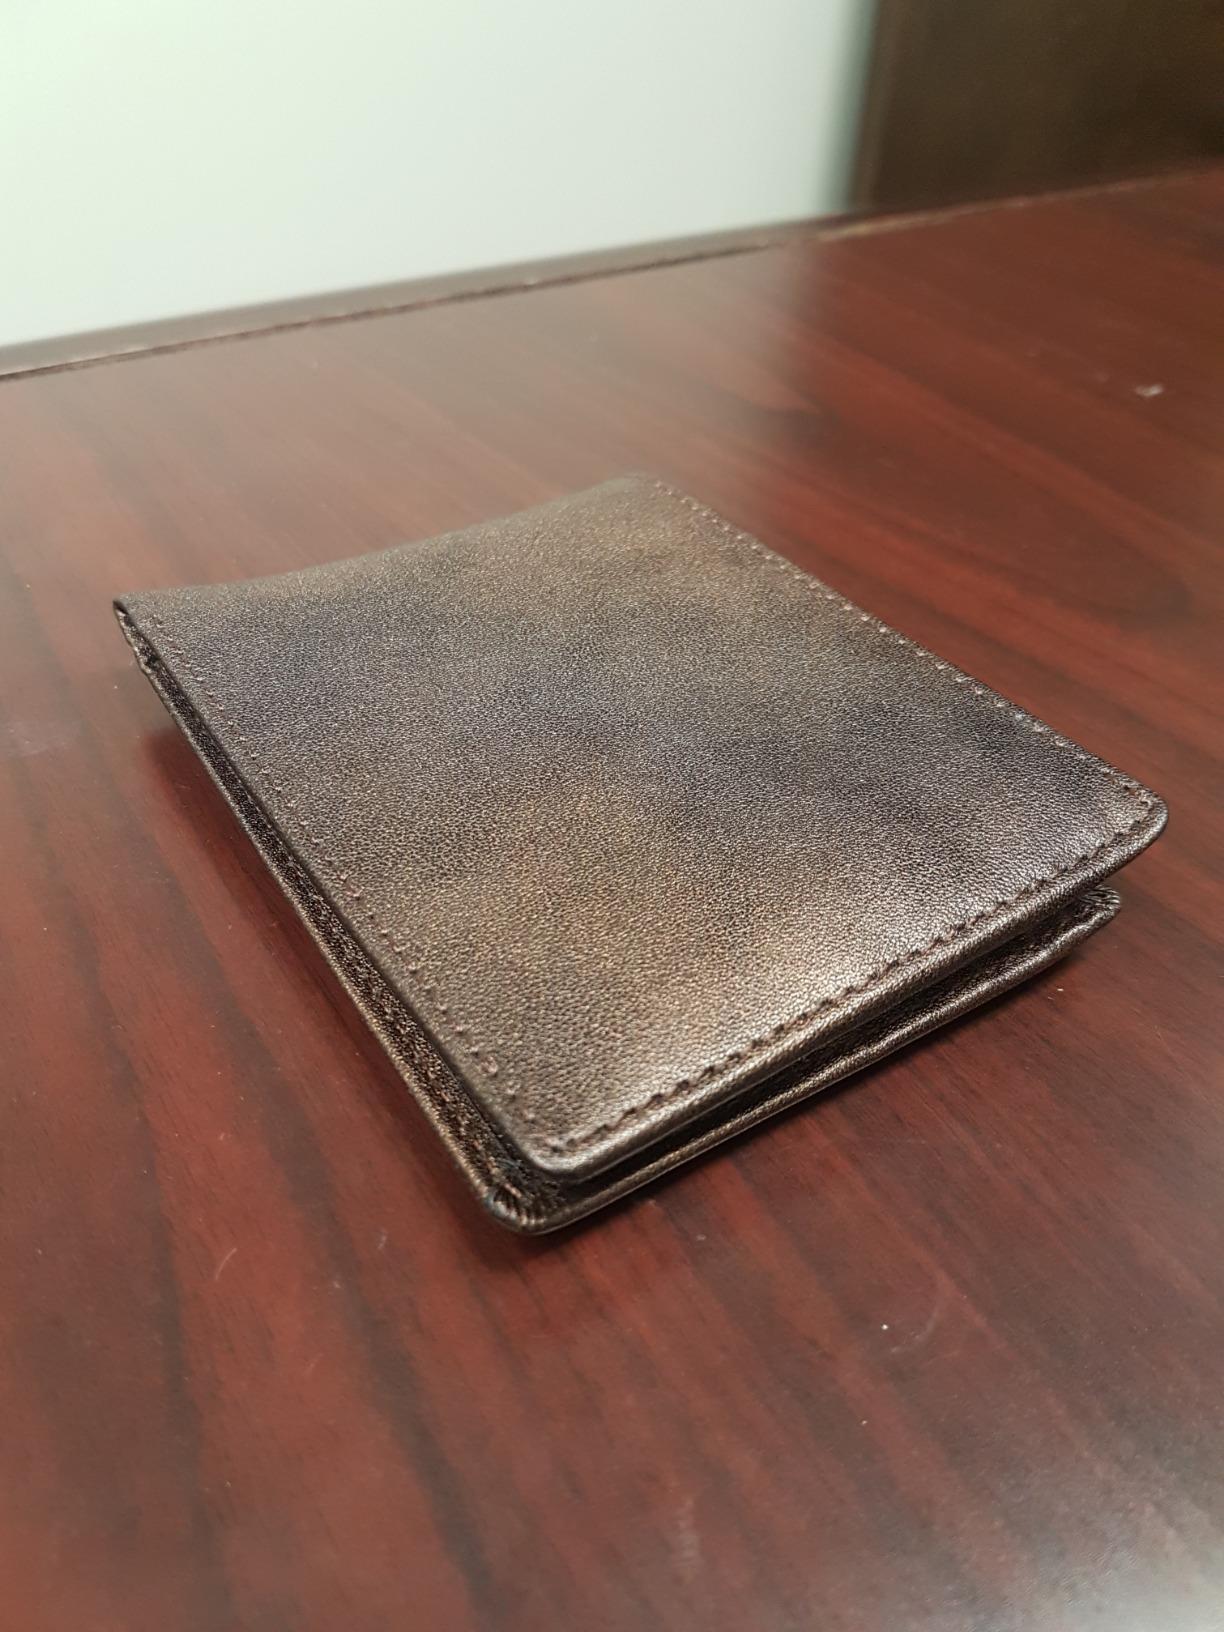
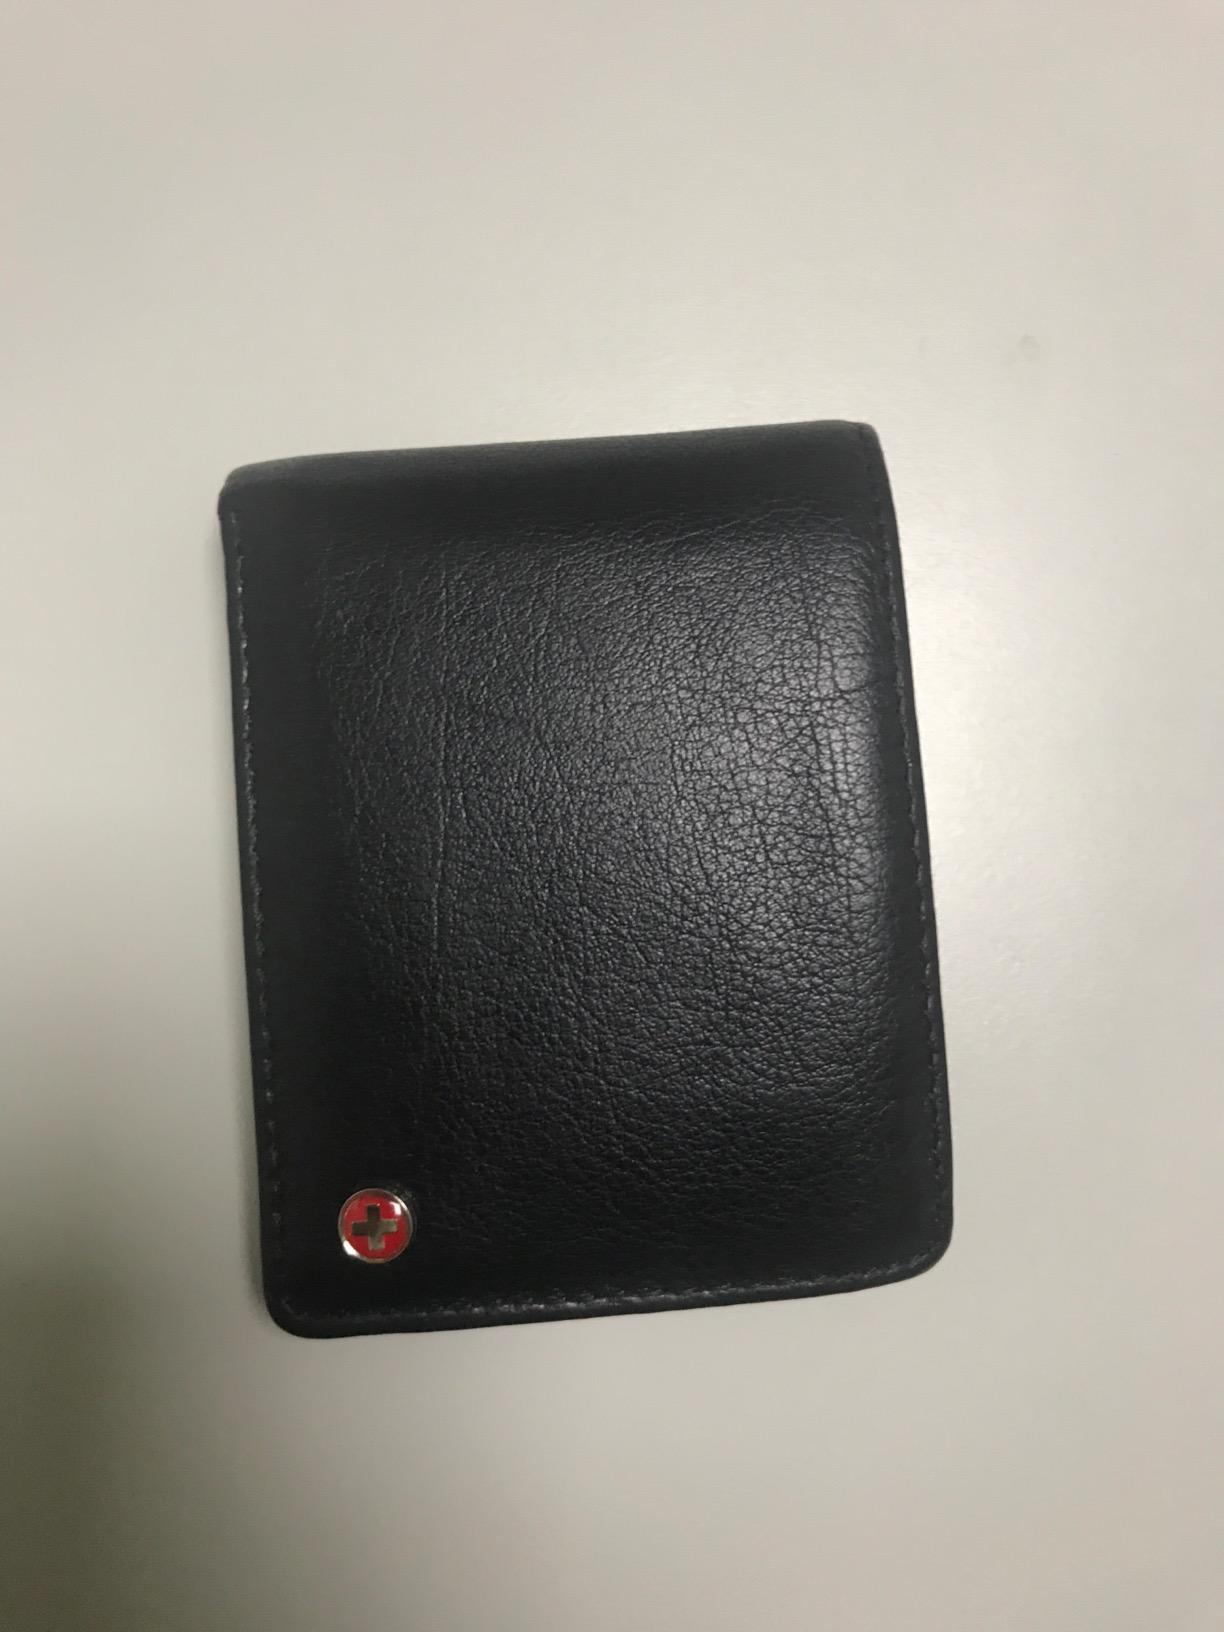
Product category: accessories_wallet
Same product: no